Presidency of Ma Ying-jeou

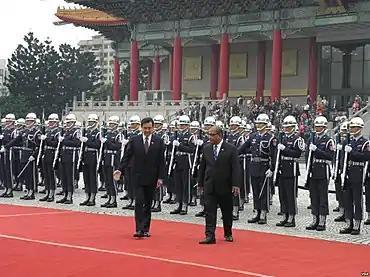
Marshall Islands' President Christopher Loeak visits Ma at the Chiang Kai-shek Memorial Hall

Ma took office on 20 May 2008. The inaugural ceremony took place in the Taipei Arena in Taipei. A state dinner took place in Kaohsiung the same day.